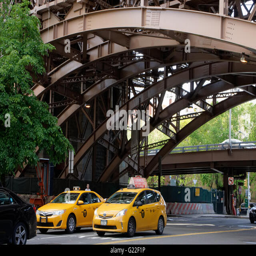
traffic passing under late gothic revival structure